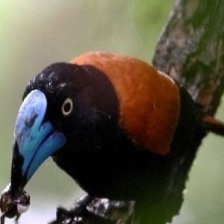
Species: HELMET VANGA
Scientific name: EURYCEROS PREVOSTII